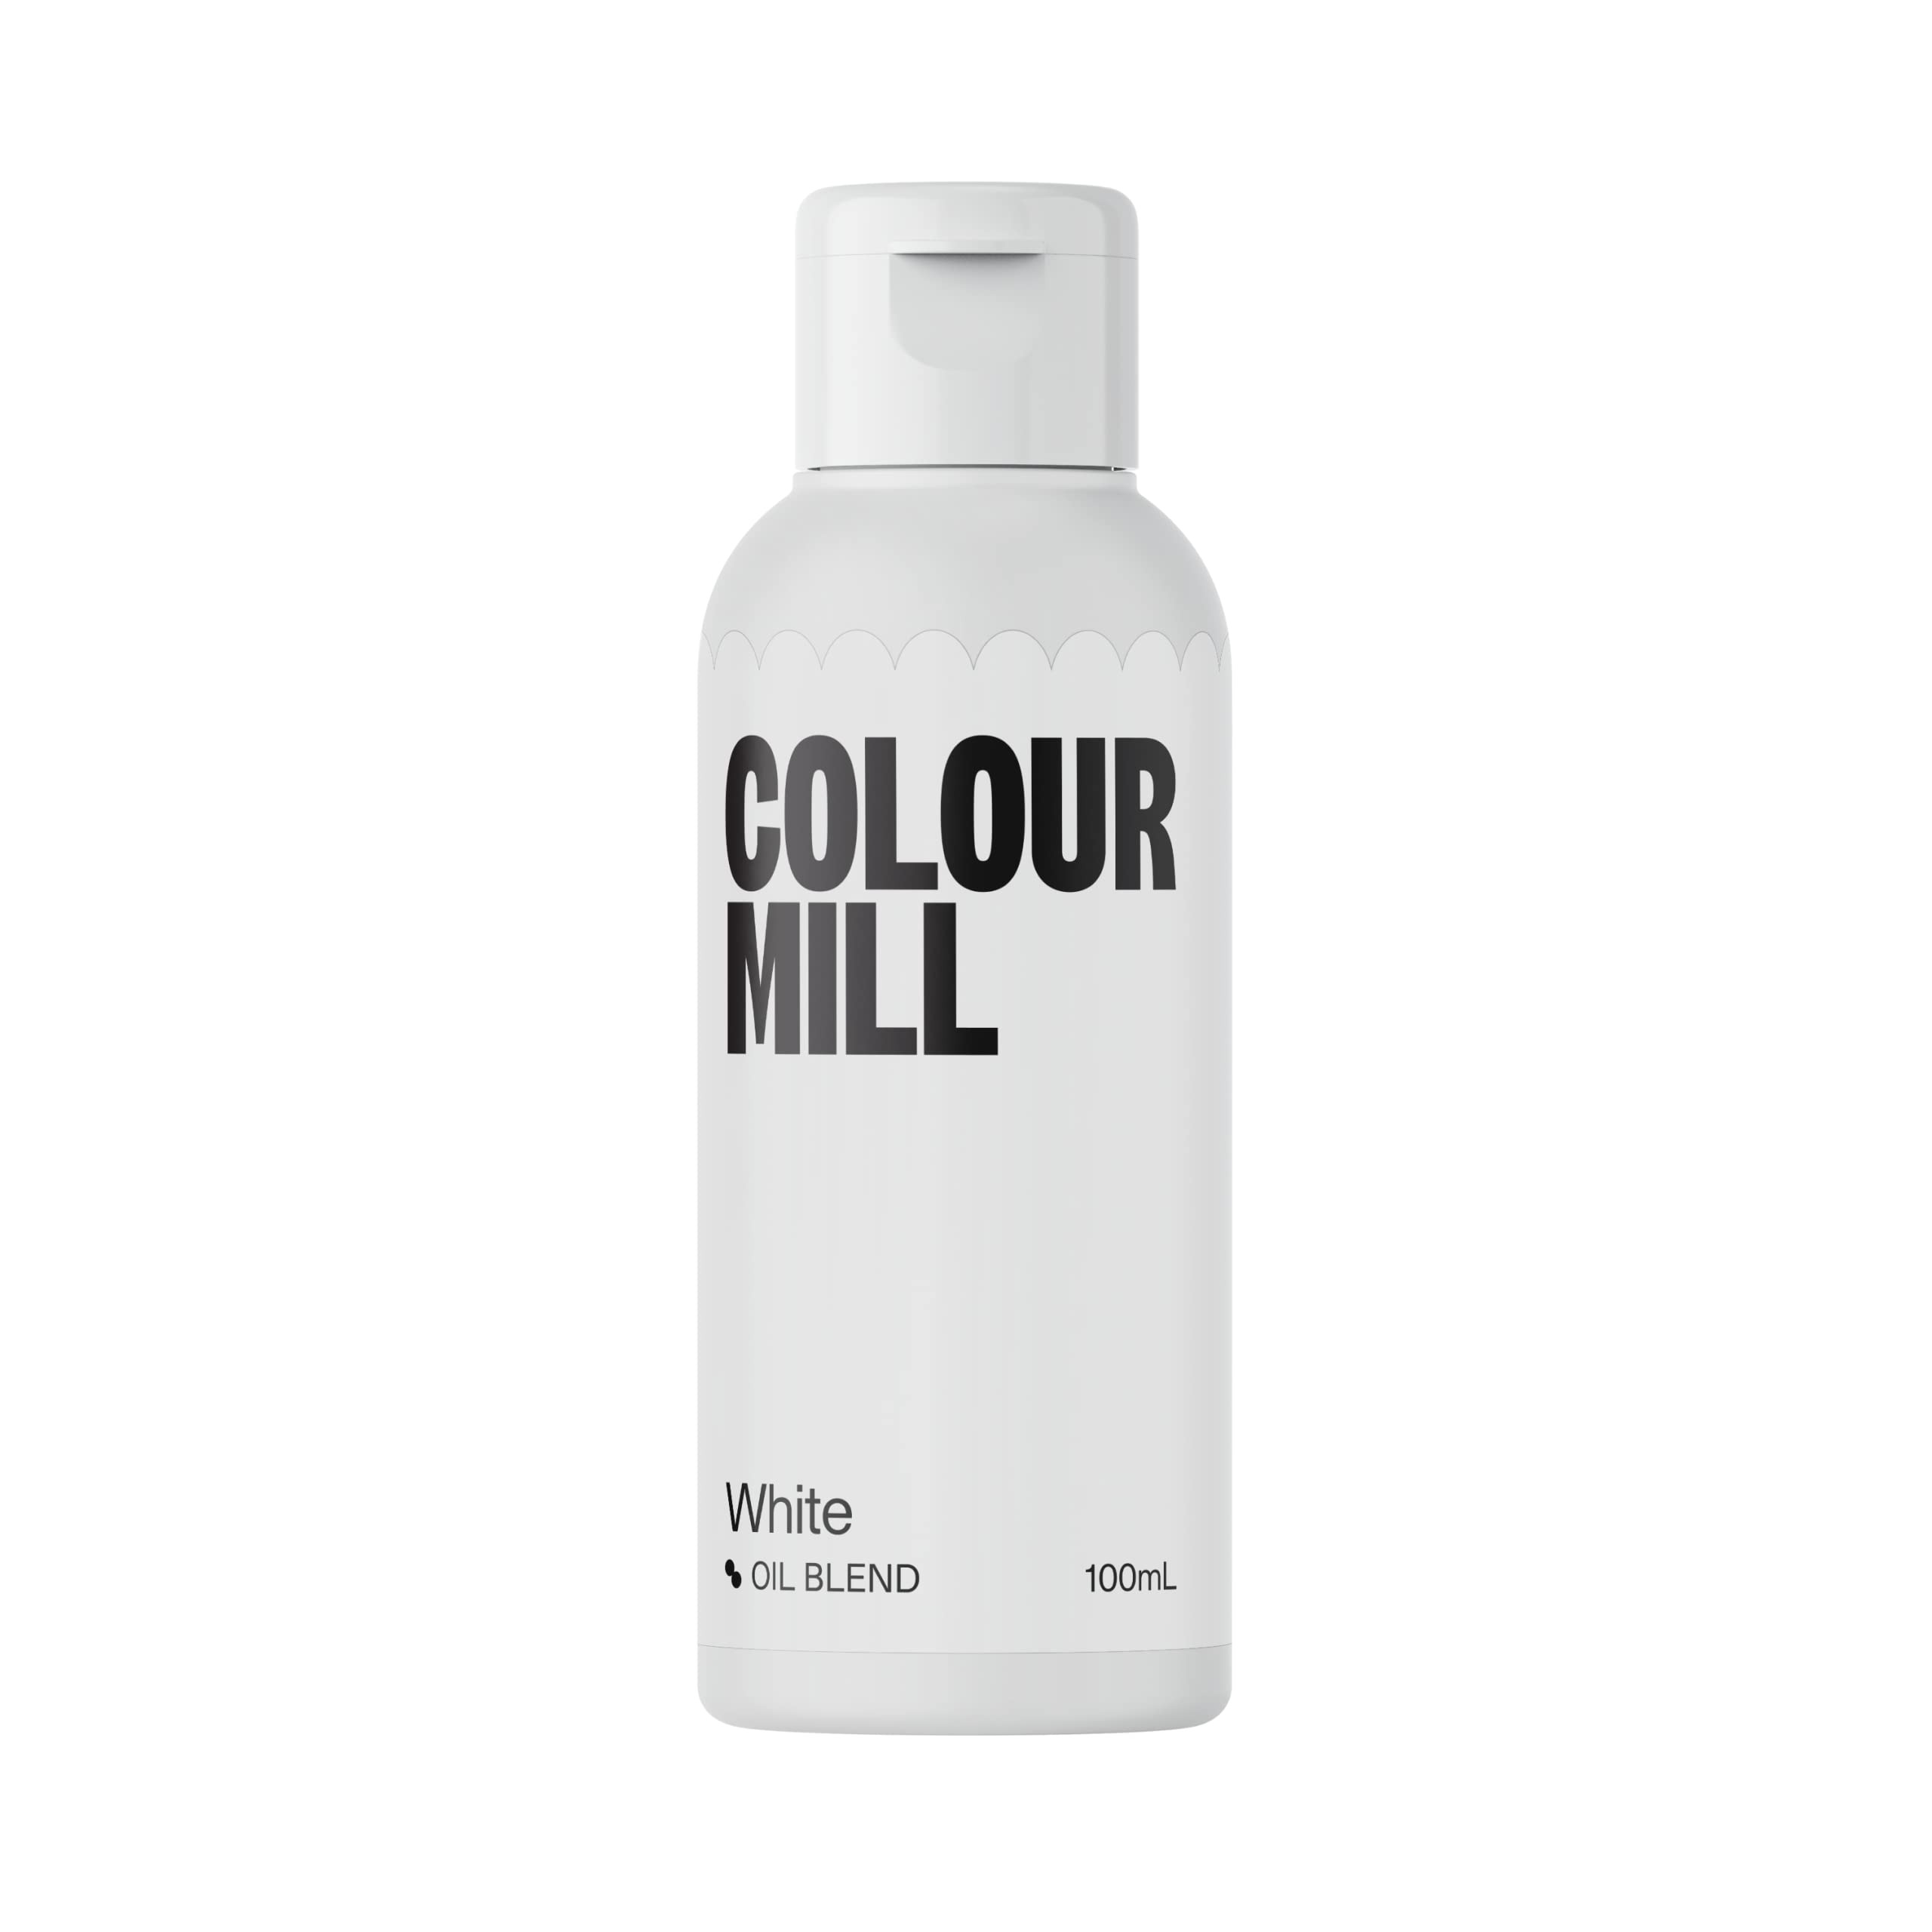
Item Name: Colour Mill Oil-Based Food Coloring, 100 Milliliters (White)
Bullet Point 1: Color dyed and dispersed with these oils, allowing you to achieve color rich & vibrant
Bullet Point 2: Best in buttercream, Swiss meringue, chocolate, cake batter, ganache and fondant
Bullet Point 3: Allergen free
Bullet Point 4: Vegan
Bullet Point 5: Meets food safety standards of Australian and New Zealand Food Authority
Product Description: <b>Colour Mill Oil-Based Food Coloring</b> <li>Color dyed and dispersed with these oils, allowing you to achieve color rich & vibrant <li>Best in buttercream, Swiss meringue, chocolate, cake batter, ganache and fondant <li>Allergen free <li>Vegan <li>Meets food safety standards of Australian and New Zealand Food Authority<br><br> Shake well before use.<br> Take it easy, colors will develop over time.<br> Store in a cool dry place away from sunlight.<br> <br><br> Contains glycerol, colors and lecithin. <br><br> Blended & bottled in Australia from local & imported ingredients.
Value: 3.38
Unit: Fl Oz

Price: 29.92